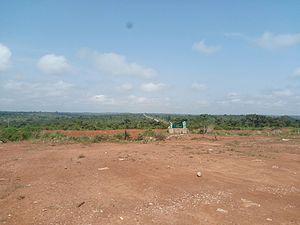
Baboua est une ville de République centrafricaine située dans la préfecture de Nana-Mambéré dont elle constitue l'une des quatre sous-préfectures.